List of women printers and publishers before 1800

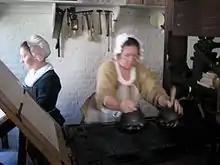
Reenactment of printing newspapers in 18th-century colonial America

This list of women printers and publishers before 1800 includes women active as printers or publishers prior to the 19th century. Before the printing press was invented, books were made from pages written by scribes, and it could take up to a year or two for a book to be completed. Books were a luxury mainly for religious scholars and the upper classes. Johannes Guttenberg invented the printing press around 1450, which allowed for mass production of books. Having books become more widely available meant that a wider range of people had access to information, but this threatened the authority of the state. Some printers had their works censored and may have been jailed for disseminating information of which the state did not approve.